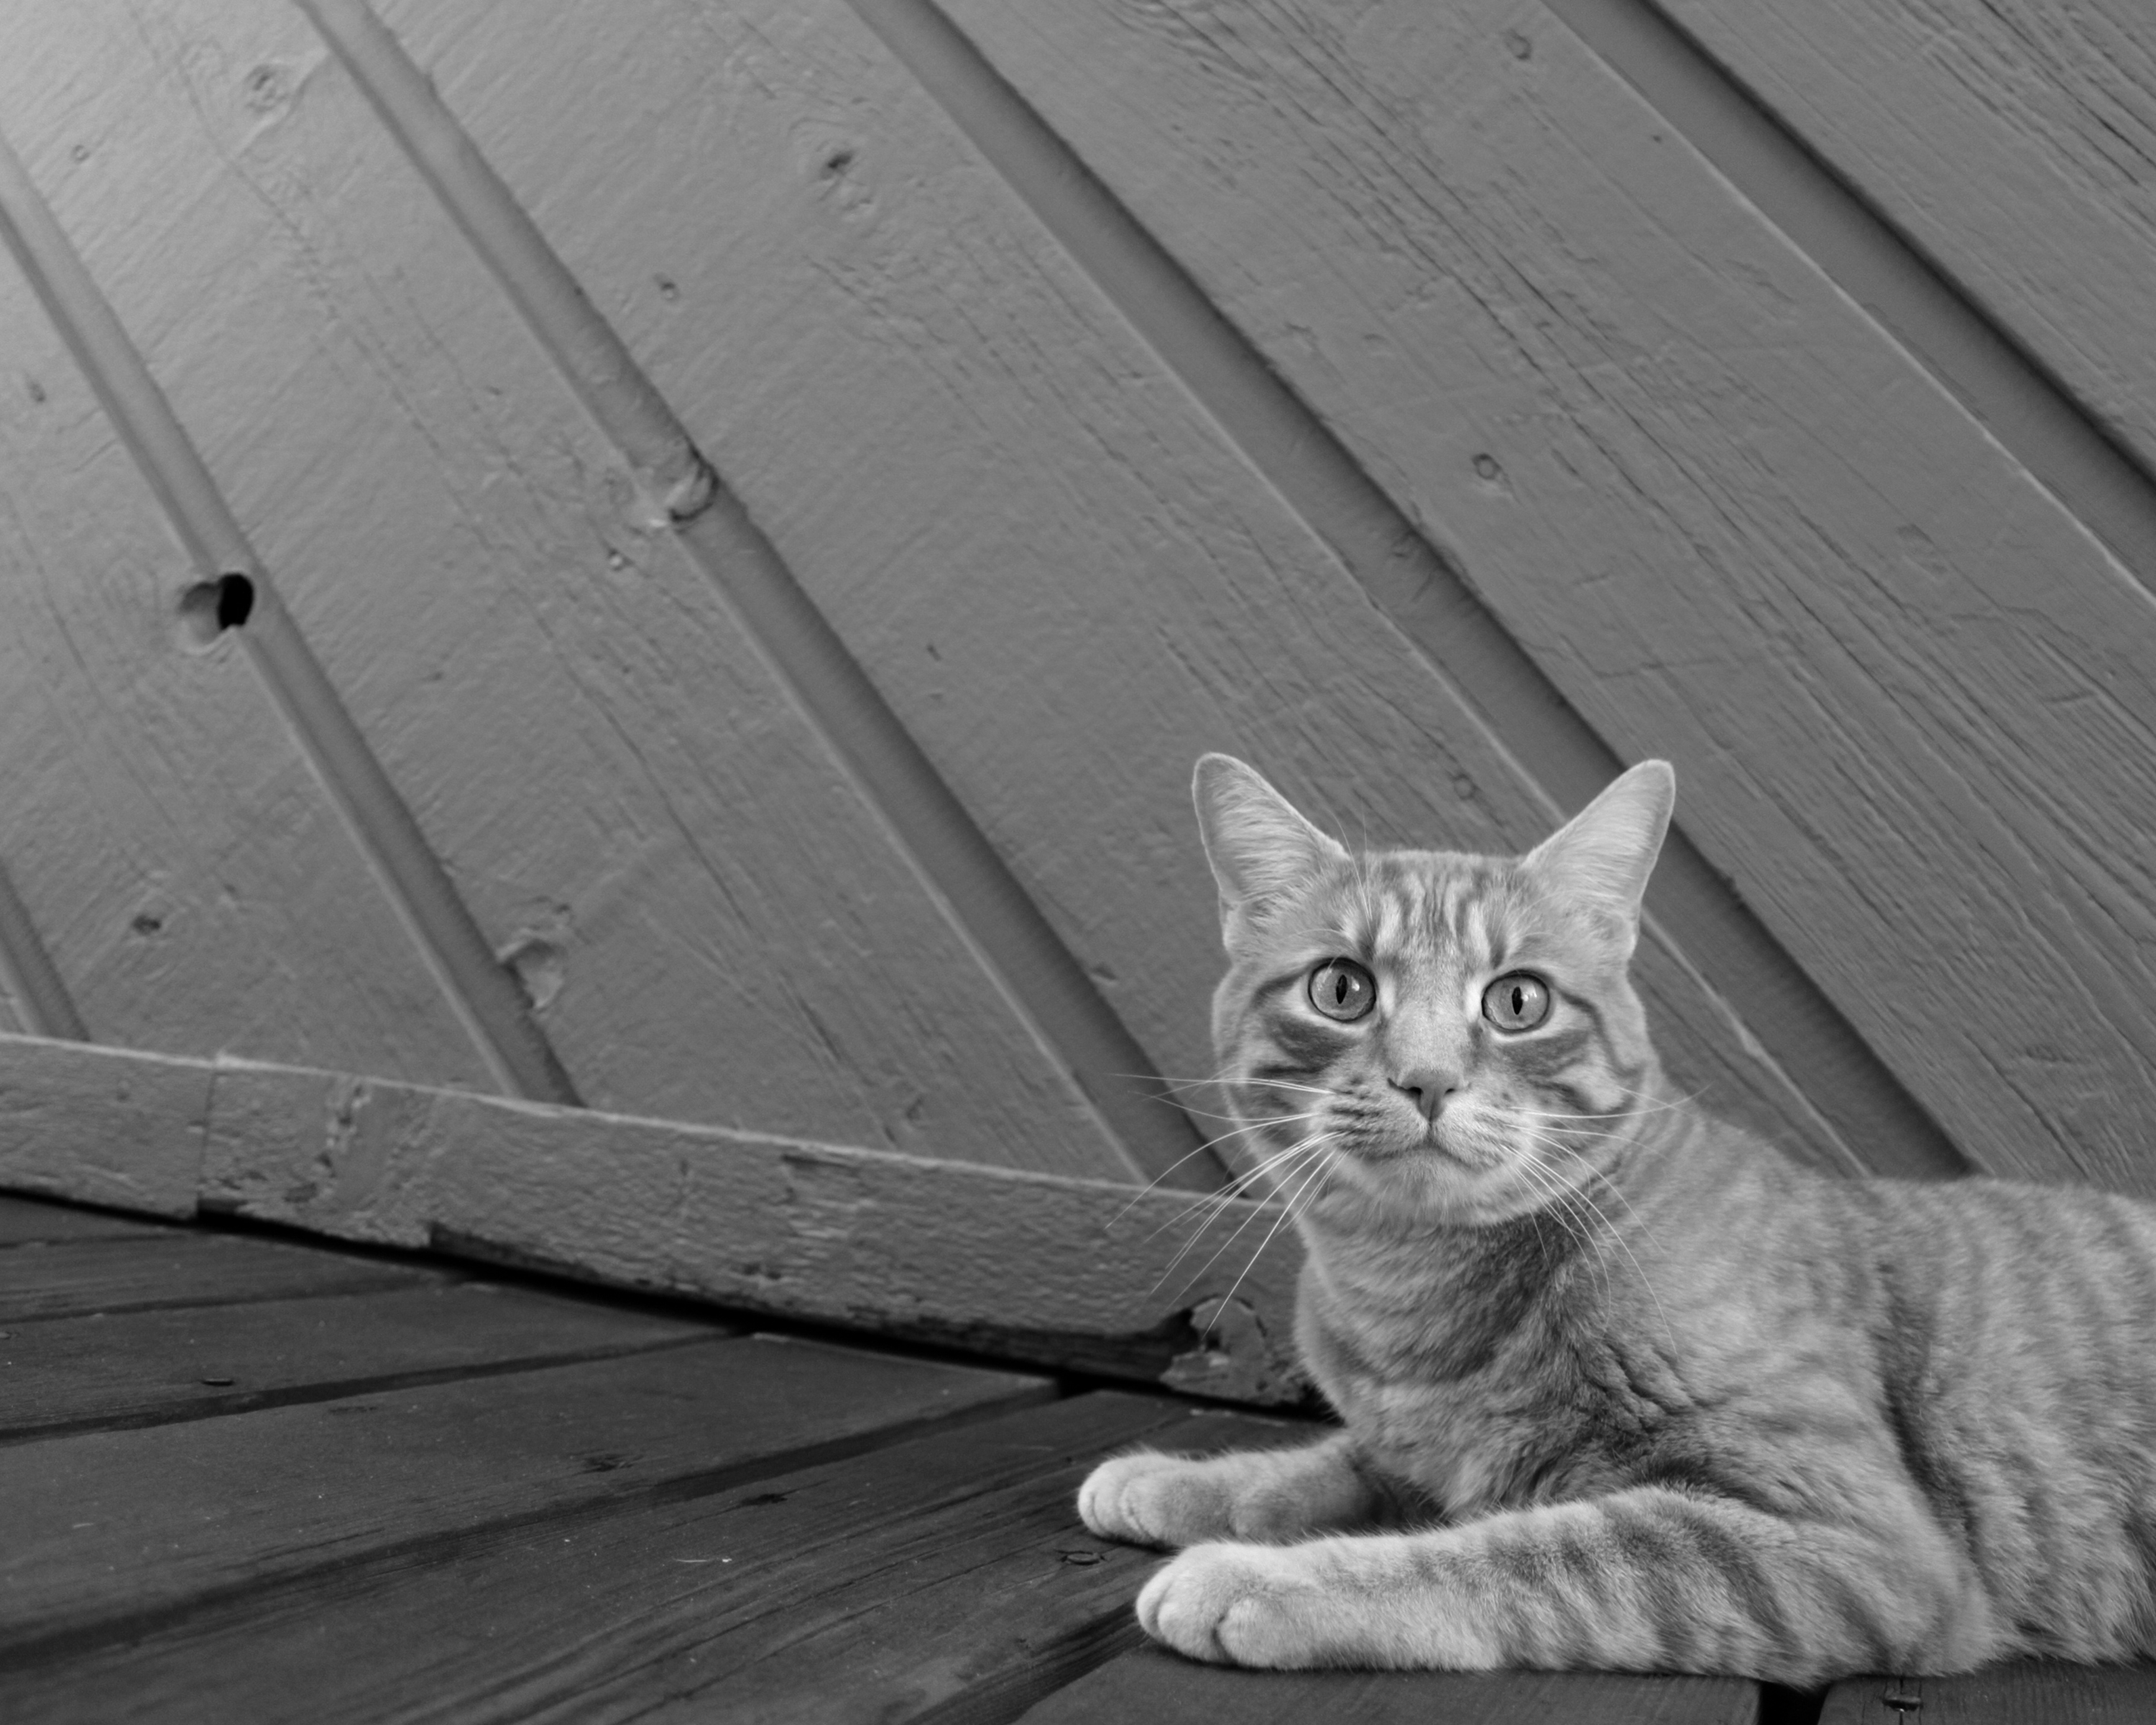
black and white, white, pet, cat, mammal, black, monochrome, closeup, cats, eyes, whiskers, vertebrate, monochrome photography, small to medium sized cats, cat like mammal